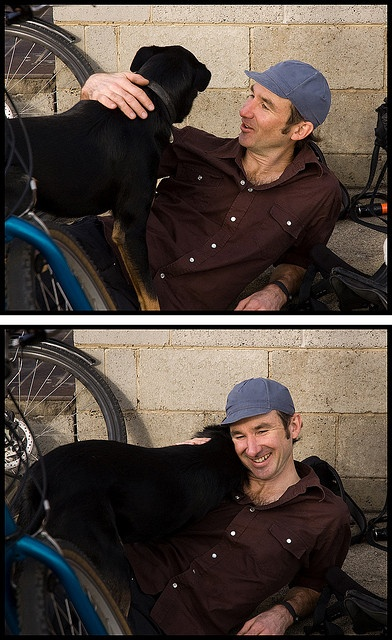
Two pictures of a man playing with his black dog.
A man laughs while petting a black dog.
A man laying down with a dog on top of him.
A man is shown hugging a large black dog.
The man is outside on the ground with his dog.